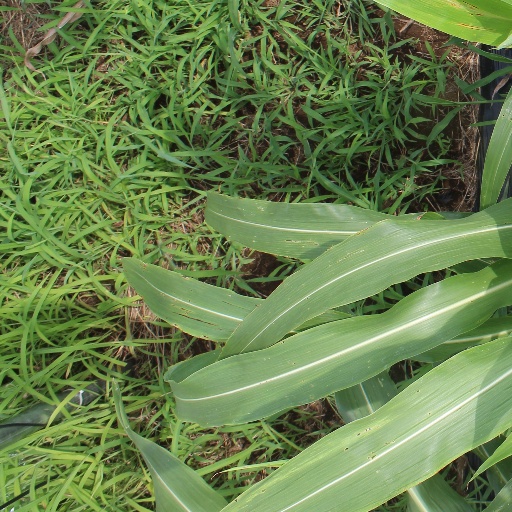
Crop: sorghum